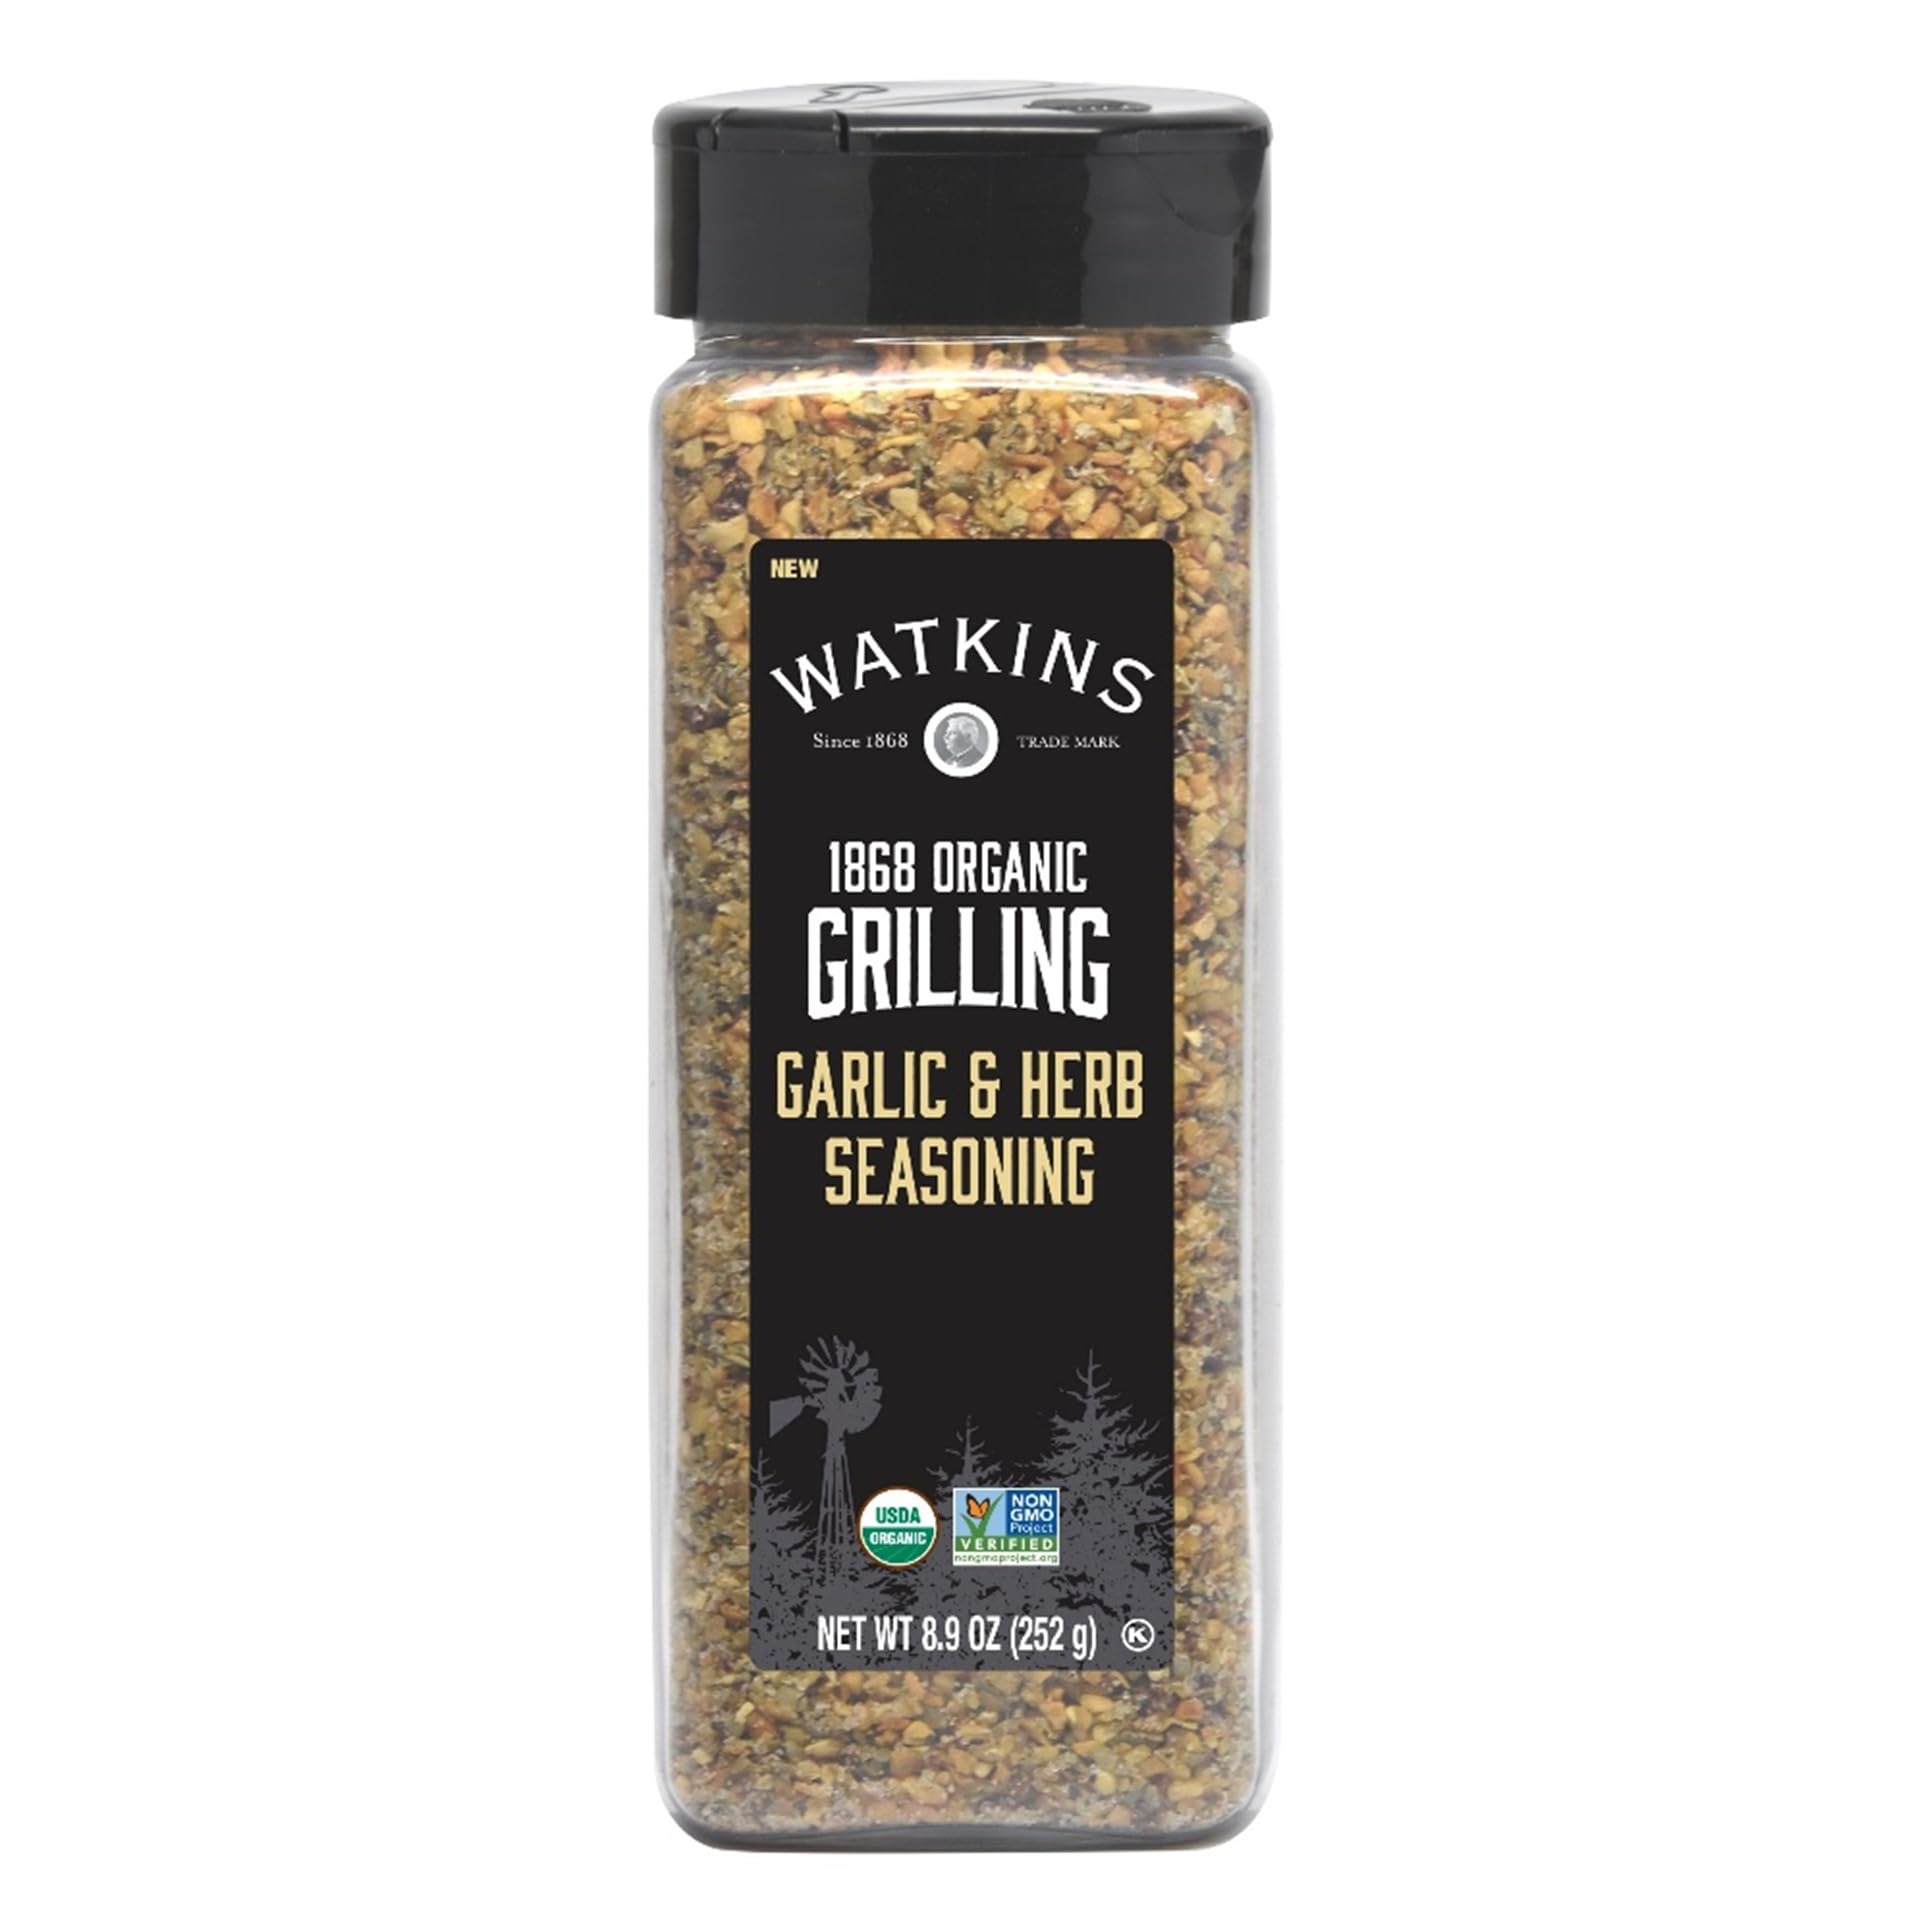
Item Name: Watkin's Organic Grilling Garlic & Herb Seasoning, 8.9 oz
Bullet Point 1: TOP QUALITY – Minced garlic and classic herbs add flavor and texture to fish, chicken, pork or beef.
Bullet Point 2: NATIVE INGREDIENTS – Each spice jar features carefully selected organic spices and herbs unique to its very own delicious blend!
Bullet Point 3: ORGANIC – Watkins' premium grilling spices are certified organic, ensuring they are free from synthetic pesticides and fertilizers, providing you with the purest and most natural flavors.
Bullet Point 4: KOSHER – Each of Watkins' premium grilling spices is certified kosher, ensuring they meet strict dietary standards and offering quality you can trust in every bottle.
Bullet Point 5: PACKED IN THE USA – Watkins premium grilling spices are meticulously packed in the USA, ensuring freshness and quality in every bottle.
Product Description: Watkins 1868 is a heritage brand renowned for its commitment to quality of consumer goods. Established in 1868 by Joseph Ray Watkins, the company has built a sterling reputation over more than a century for its range of natural products. Specializing in spices, extracts, flavorings, bitters and more, Watkins 1868 prides itself on using the finest ingredients sourced from trusted suppliers, ensuring unparalleled taste, efficacy, and safety for its customers. With a rich history deeply rooted in its Minnesota origins, the company continues to uphold its founding principles of integrity, innovation, and customer satisfaction, making Watkins 1868 a beloved household name cherished by generations.
Value: 8.9
Unit: Ounce

Price: 7.98